Karl Müllner

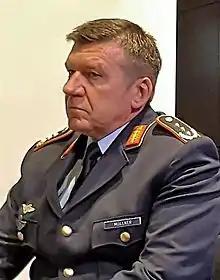
Karl Müllner

Karl Müllner (born 18 February 1956) is a former German air force general. He served as Inspector of the Air Force from 25 April 2012 to 29 May 2018.